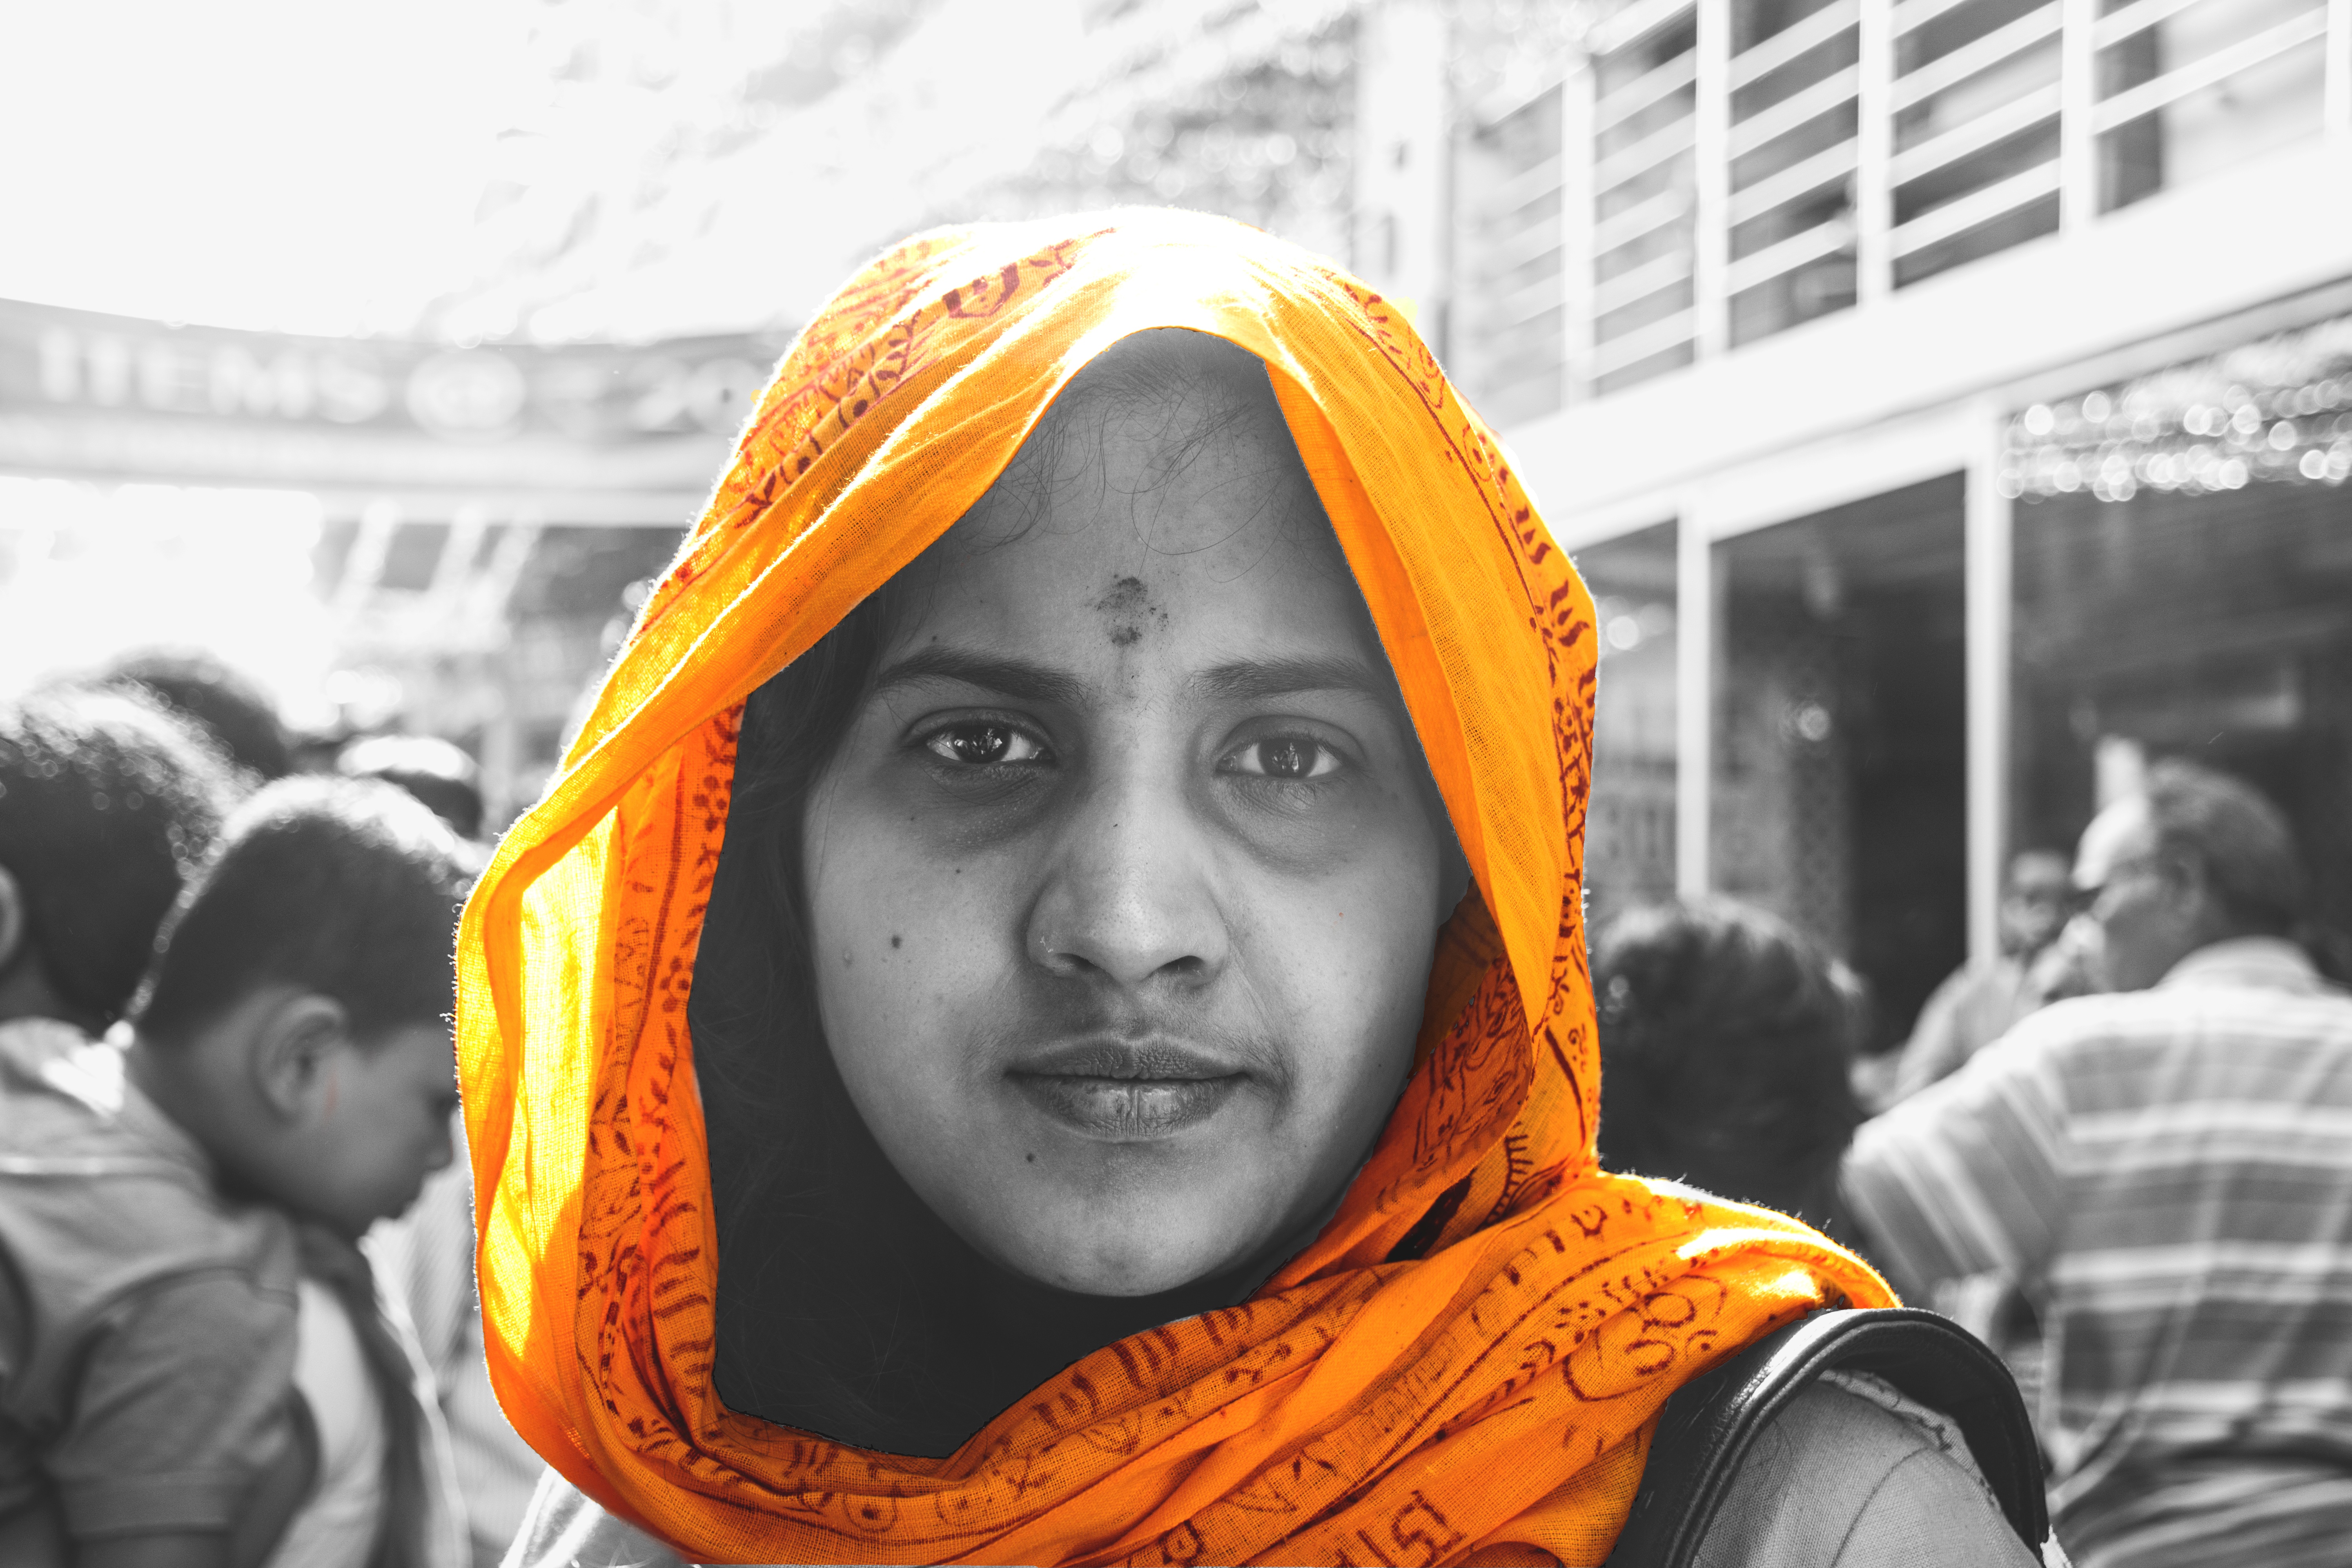
people, color, temple, head